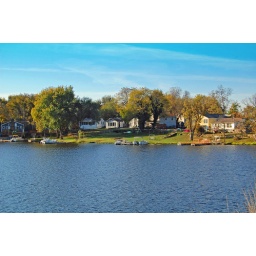
Gardner Lake (KS) was a WPA project in the 1940's. Today it is ringed by houses and boat docks.